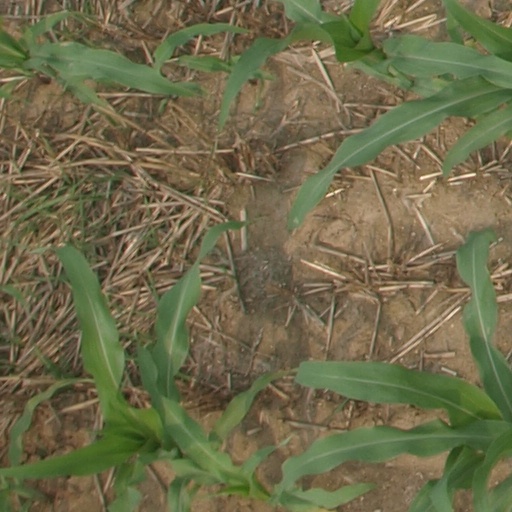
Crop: maize; corn